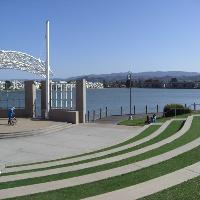
Weather: sun or clear